Temple Mount

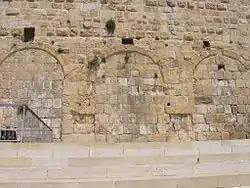
The eastern set of Hulda gates

A few hours after the Temple Mount came under Israeli control during the Six-Day War, a message from the Chief Rabbis of Israel, Isser Yehuda Unterman and Yitzhak Nissim was broadcast, warning that Jews were not permitted to enter the site. This warning was reiterated by the Council of the Chief Rabbinate a few days later, which issued an explanation written by Rabbi Bezalel Jolti (Zolti) that "Since the sanctity of the site has never ended, it is forbidden to enter the Temple Mount until the Temple is built." The signatures of more than 300 prominent rabbis were later obtained.